Zakhar Chernyshev

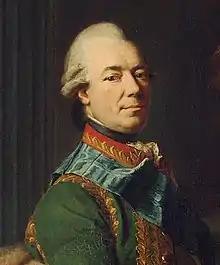
Oil portrait of Chernyshev(1776 by Alexander Roslin)

Zakhar Grigoryevich Chernyshev (172231 August 1784) was a Russian noble, courtier to Catherine the Great, Imperial Russian Army officer, and Imperial Russian politician in the 18th century.